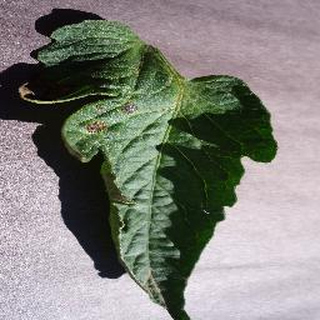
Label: tomato_early_blight